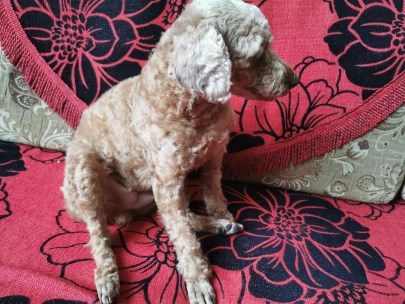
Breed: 7449-n000128-teddy